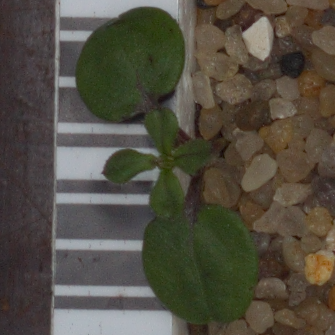
Label: cleavers